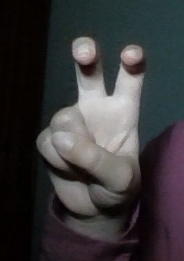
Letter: toot